Bailey–Thompson House

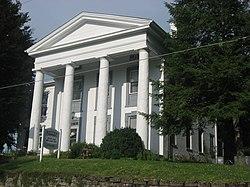
Front and southern side

The Bailey–Thompson House is a registered historic building in Georgetown, Ohio, listed in the National Register on 1976-11-07.